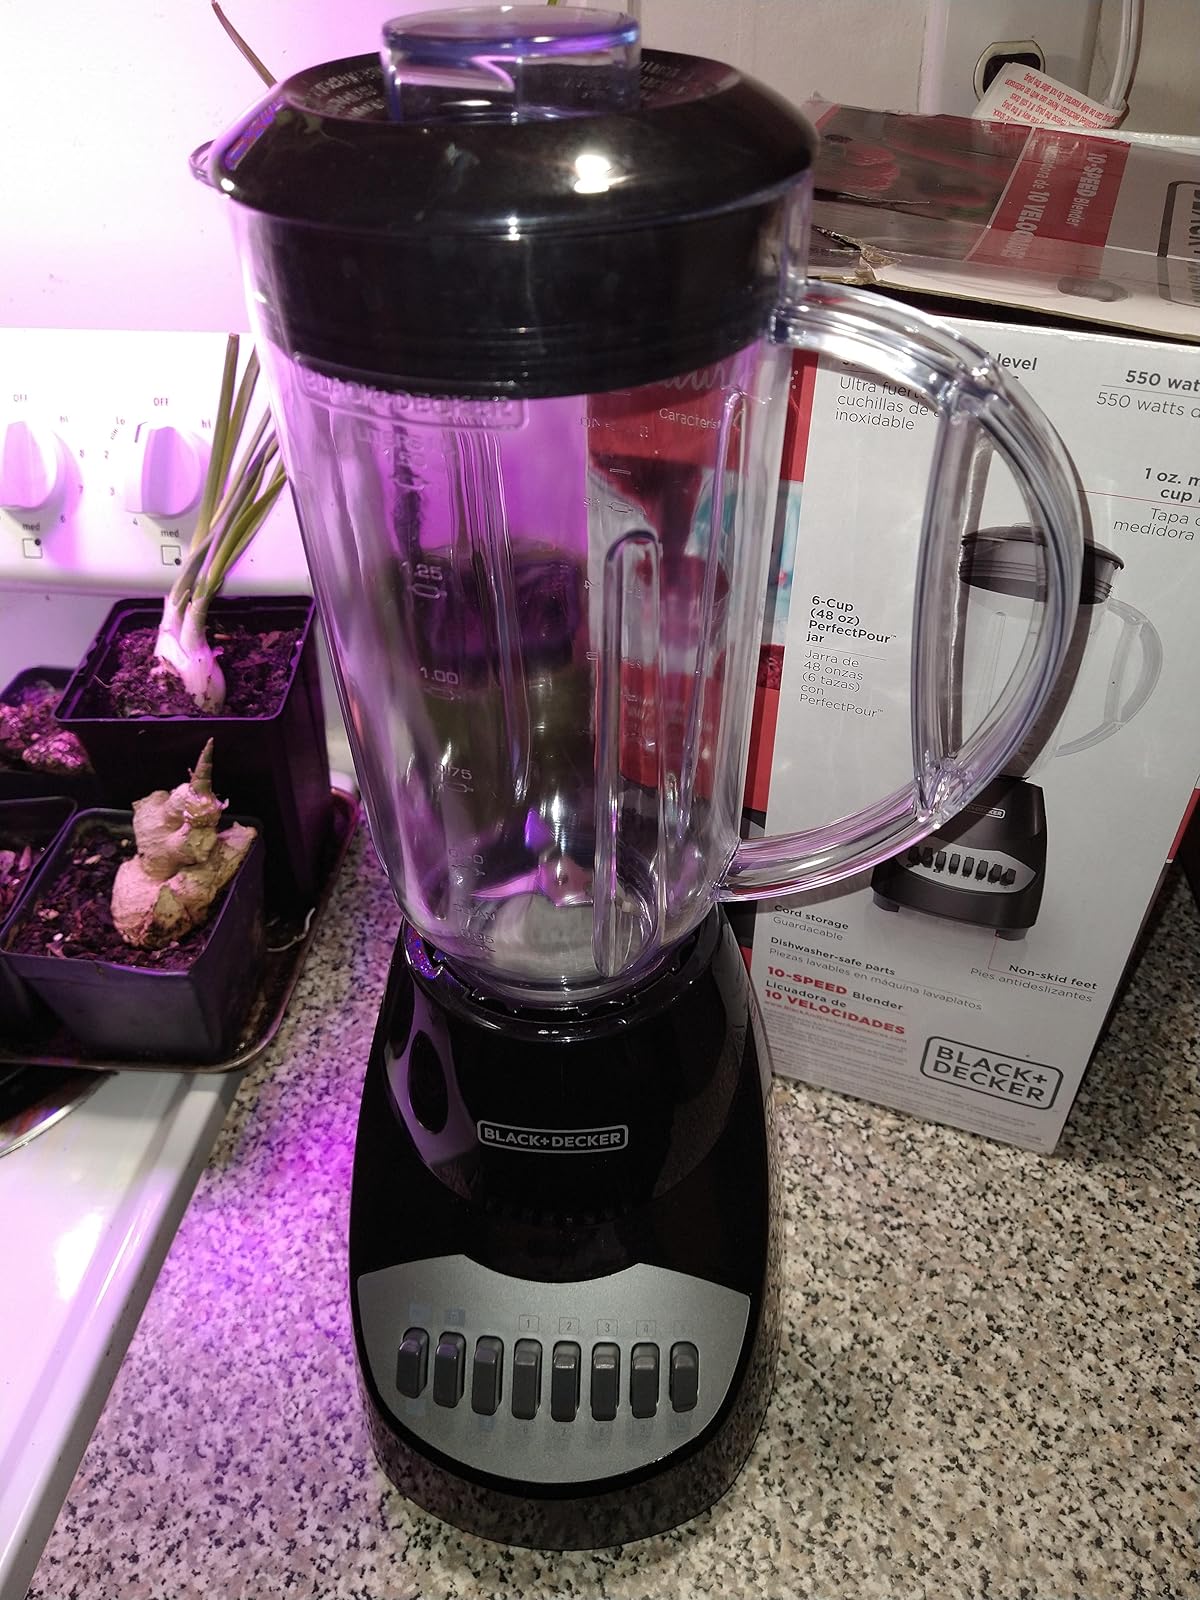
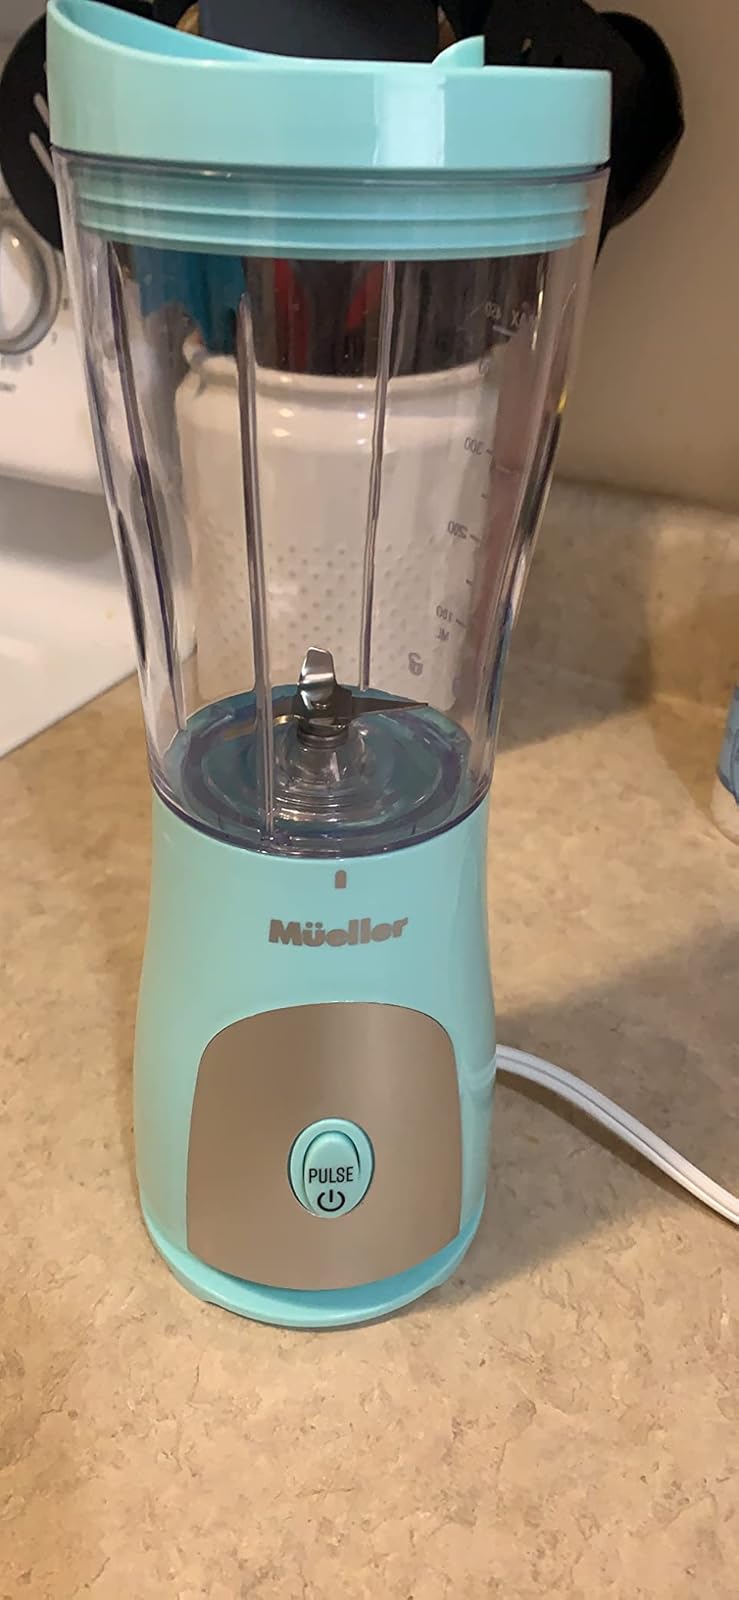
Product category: items_blender
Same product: no